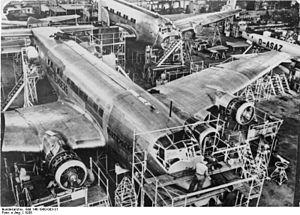
Après la prise de pouvoir des nazis en Allemagne en 1933, les relations économiques entre l'Union soviétique et l'Allemagne nazie se détériorèrent rapidement et le commerce se réduisit. Après ces années de tension et de rivalité, l'Allemagne nazie et l'Union soviétique commencèrent à améliorer leurs relations en 1939. En août, les deux pays accrurent leurs relations économiques en signant un accord commercial permettant à l'URSS de transférer des minerais et des produits alimentaires en échange d'armes, de technologies militaires et de machines-outils. Cet accord accompagnait le Pacte germano-soviétique, qui comprenait des protocoles secrets visant à partager l'Europe orientale en sphères d'influence.
L’accord commercial germano-soviétique était un accord économique entre l'Union soviétique et l'Allemagne nazie où l'Union Soviétique obtenait un crédit de 200 millions de Reichsmark sur 7 ans avec un taux d'intérêt effectif de 4,5 %. La ligne de crédit devait être utilisée au cours des deux années suivantes pour l'achat de biens d'équipement en Allemagne et devait être remboursée, à partir de 1946, par la fourniture de matières premières soviétiques. Cet accord fut la première étape vers l'amélioration des relations entre l'Union soviétique et l'Allemagne. Le lendemain de la conclusion de l'accord, l'Union soviétique se trouva engagée dans des combats contre le Japon, dans une campagne militaire victorieuse de quatre semaines en Extrême-Orient. Le pacte germano-soviétique fut signé quatre jours après cet accord, ce dernier revigorant les relations économiques germano-soviétiques qui périclitaient, puis fut adapté et étendu avec l'accord commercial germano-soviétique de février 1940 et l'accord germano-soviétique relatif aux frontières et au commerce en janvier 1941.
Le complexe militaro-industriel allemand fonctionna à plein régime pendant les deux guerres mondiales. De forme évolutive, il passe des Konzern associés aux marchands de canons et d'obus de la Ruhr en 1914, forme prise par le capitalisme bourgeois lié à de riches familles associées à l'aristocratie prussienne et militaire, à un secteur de l'armement intégré par les nazis comprenant des concepteurs de techniques de pointe qui, en 1945, intéresseront les vainqueurs du deuxième conflit mondial.